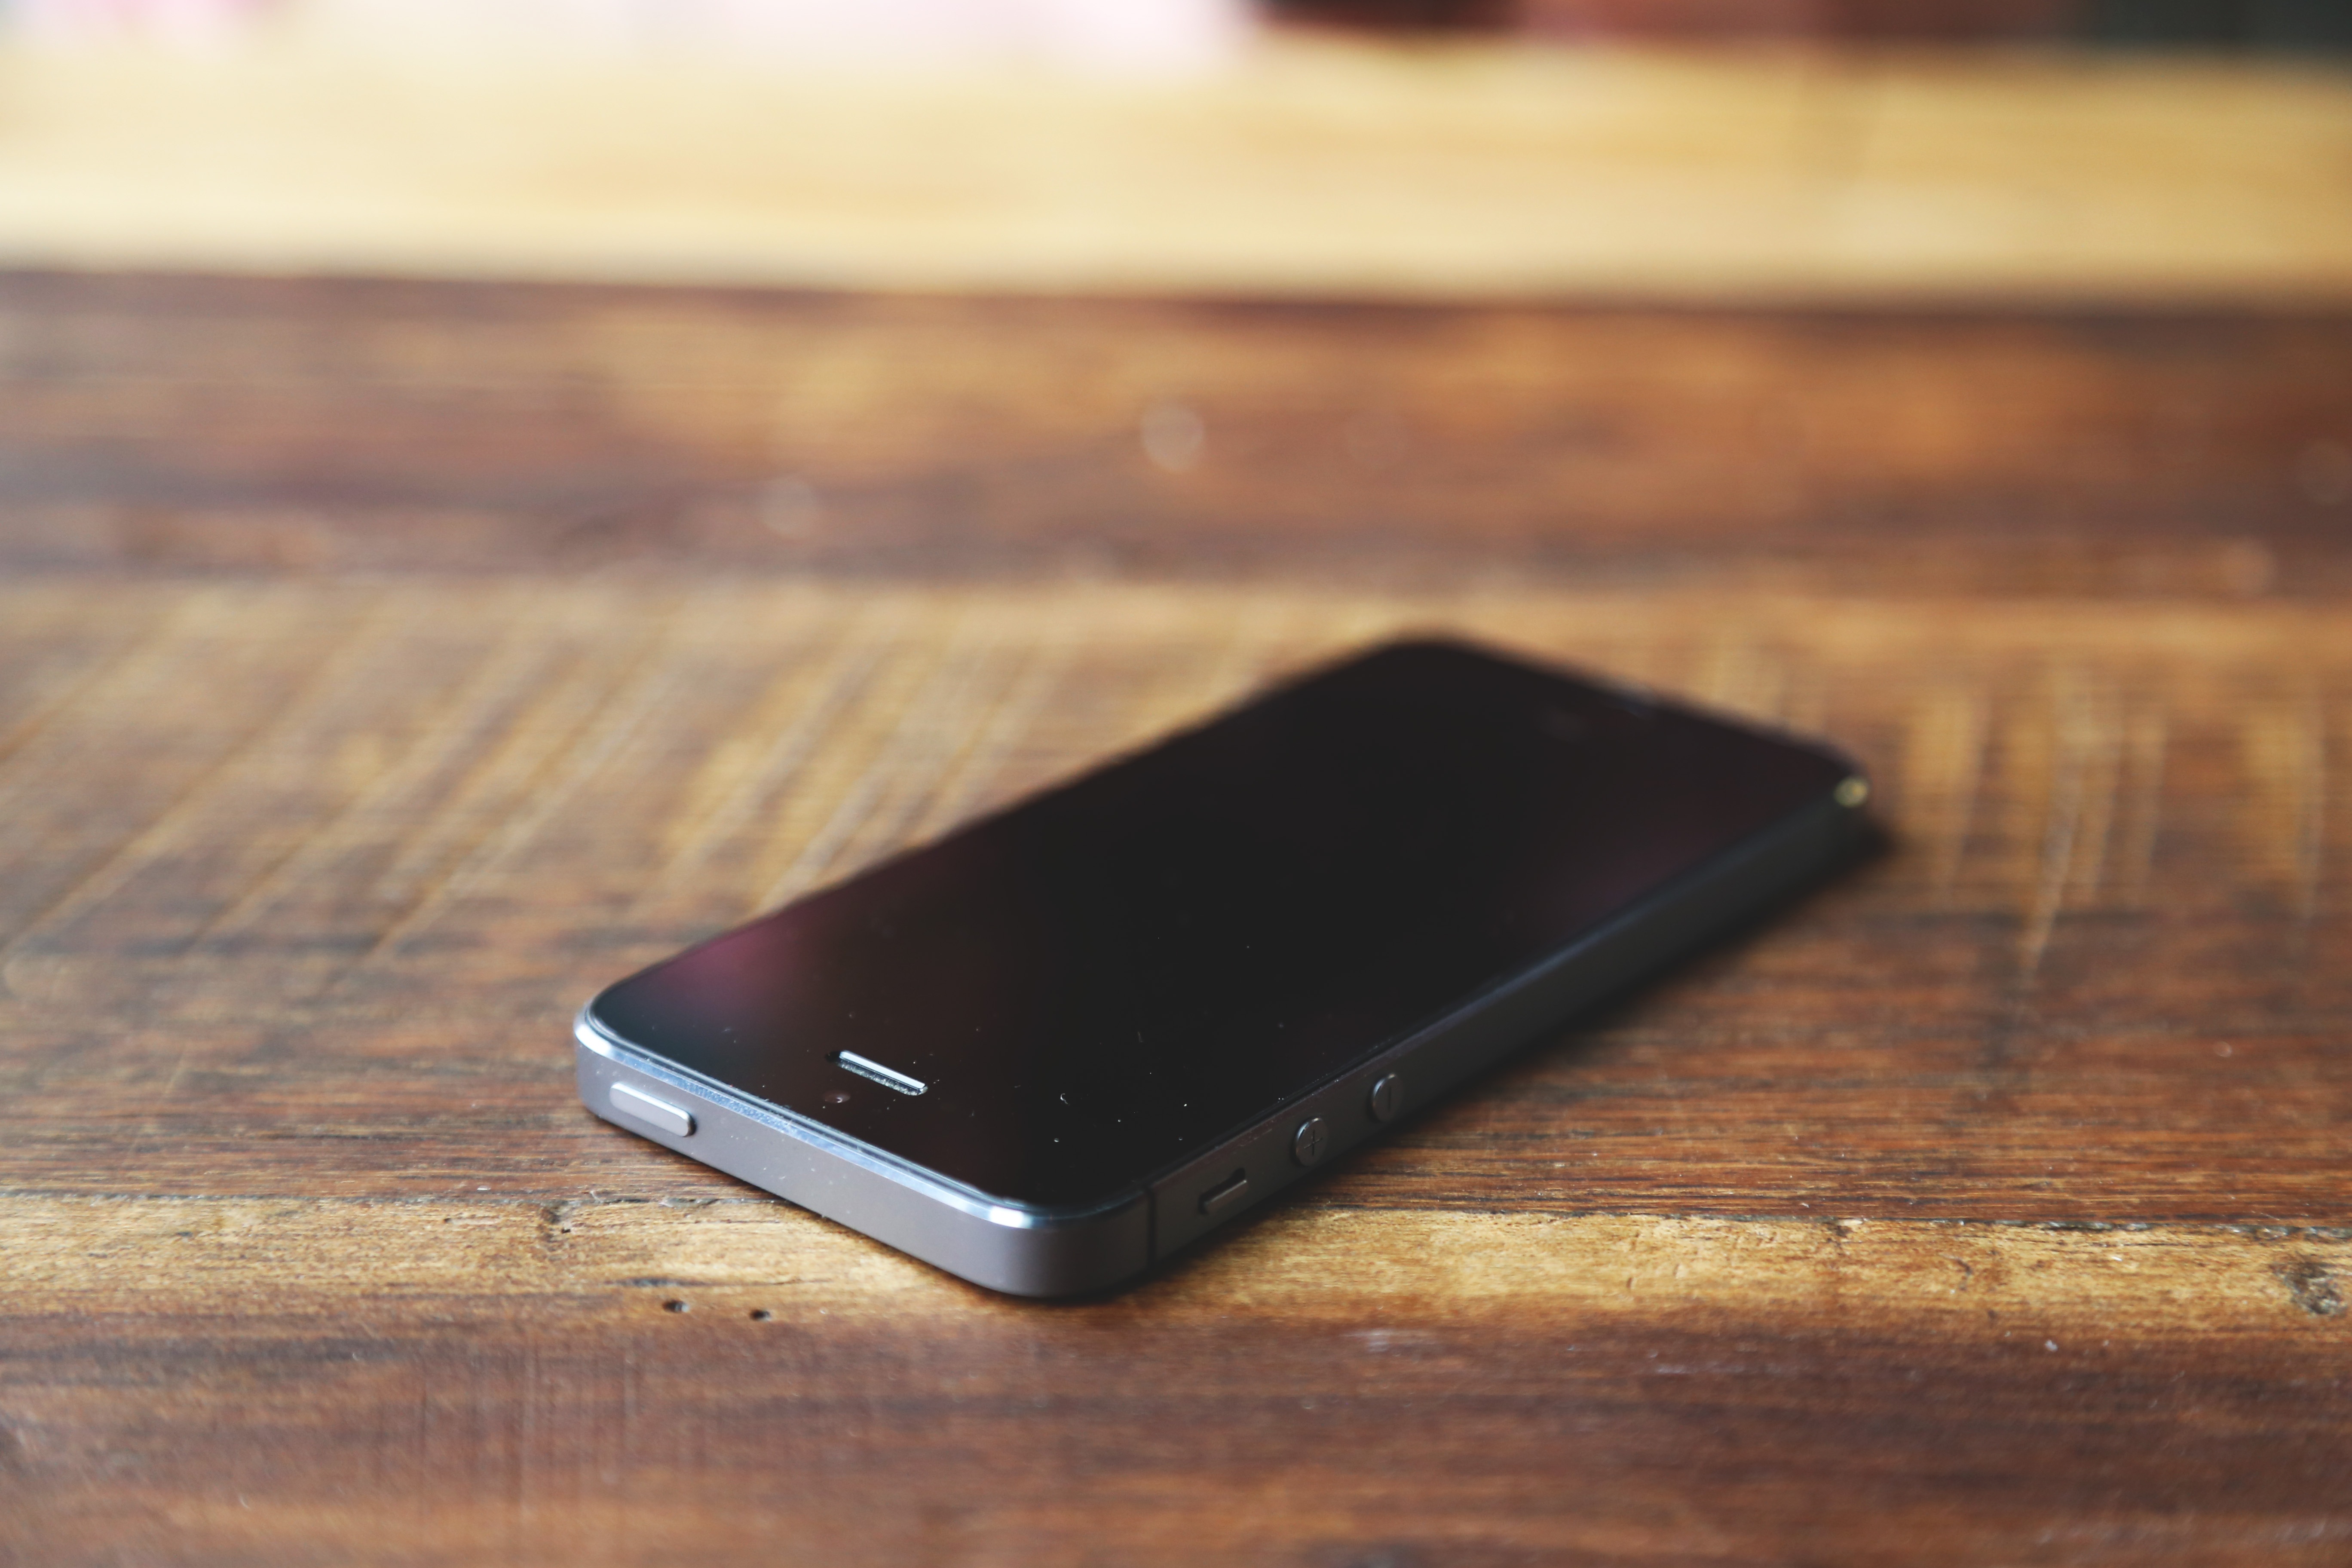
iphone, smartphone, mobile, screen, technology, internet, touch, phone, telephone, communication, gadget, business, black, mobile phone, modern, apple inc, cell phone, electronic, device, electronics, display, cellphone, digital, touchscreen, cellular, network, multimedia, wireless, mobility, smart, electronic device, portable communications device, communication device